Ogoso Station

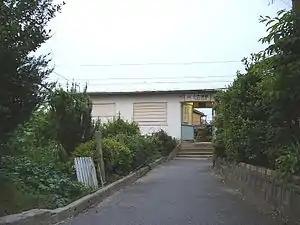
Ogoso Station

is a railway station on the Kintetsu Utsube Line in Yokkaichi, Mie Prefecture, Japan, operated by the private railway operator Kintetsu. It is 5.0 rail kilometers from the terminus of the line at Kintetsu-Yokkaichi Station.